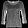
Label: Pullover